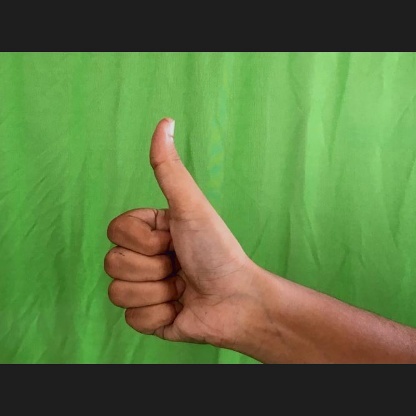
Mudra: Sikharam